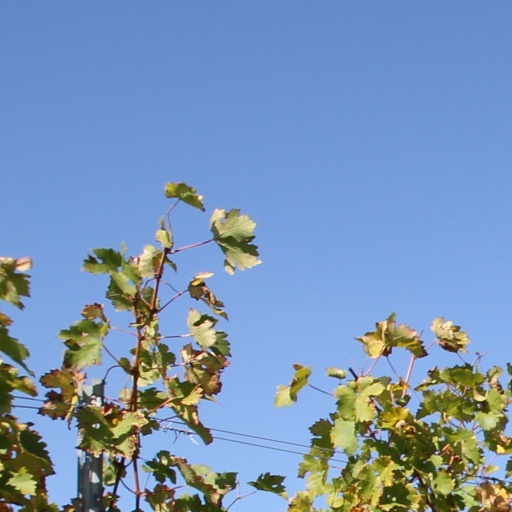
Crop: grape